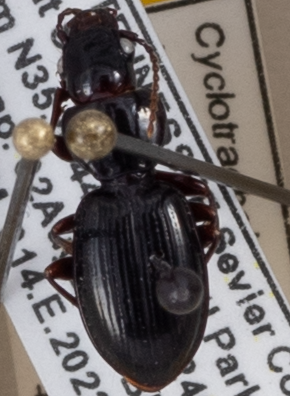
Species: Cyclotrachelus freitagi
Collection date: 2022-08-02
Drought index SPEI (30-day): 1.69
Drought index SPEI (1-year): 1.16
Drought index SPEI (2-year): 1.642